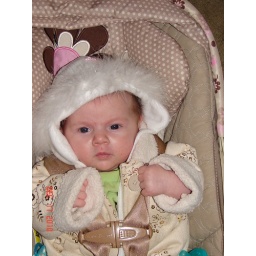
Chloe in her car seat on December 17, 2010 with her new hat and coat.